Jeddah

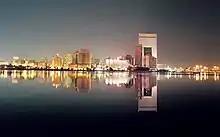
Skyline of Al-Balad (Jeddah Downtown)

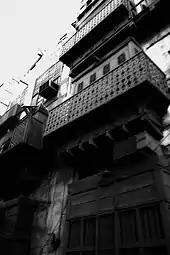
The architecture of buildings in Jeddah's historic Al-Balad area

During the oil boom in the late 1970s and 1980s, there was a focused civic effort led by Mohamed Said Farsi, who was then the city's mayor, to bring art to Jeddah's public areas. As a result, Jeddah contains a large number of modern open-air sculptures and works of art, typically situated in roundabouts. Sculptures include works by Jean/Hans Arp, César Baldaccini, Alexander Calder, Henry Moore, Joan Miró, Hubert Minnebo and Victor Vasarely. They often depict traditional Saudi items such as coffee pots, incense burners, palm trees, etc. Islamic tradition prohibits the depiction of living creatures, especially the human form, and this has affected the art. Other statues include a giant geometry set, a giant bicycle, a huge block of concrete with several cars protruding from it at odd angles, and a monumental sculpture by Aref Rayess called "Swords of God (Soyuf Allah)". At the interchange between Al-Madinah Road, King Abdulaziz Road, and Prince Abullah Al-Faisal Road, there are large sculptures of camels that are the center of a roundabout. The roundabout is commonly known as 'The Camel Roundabout'.